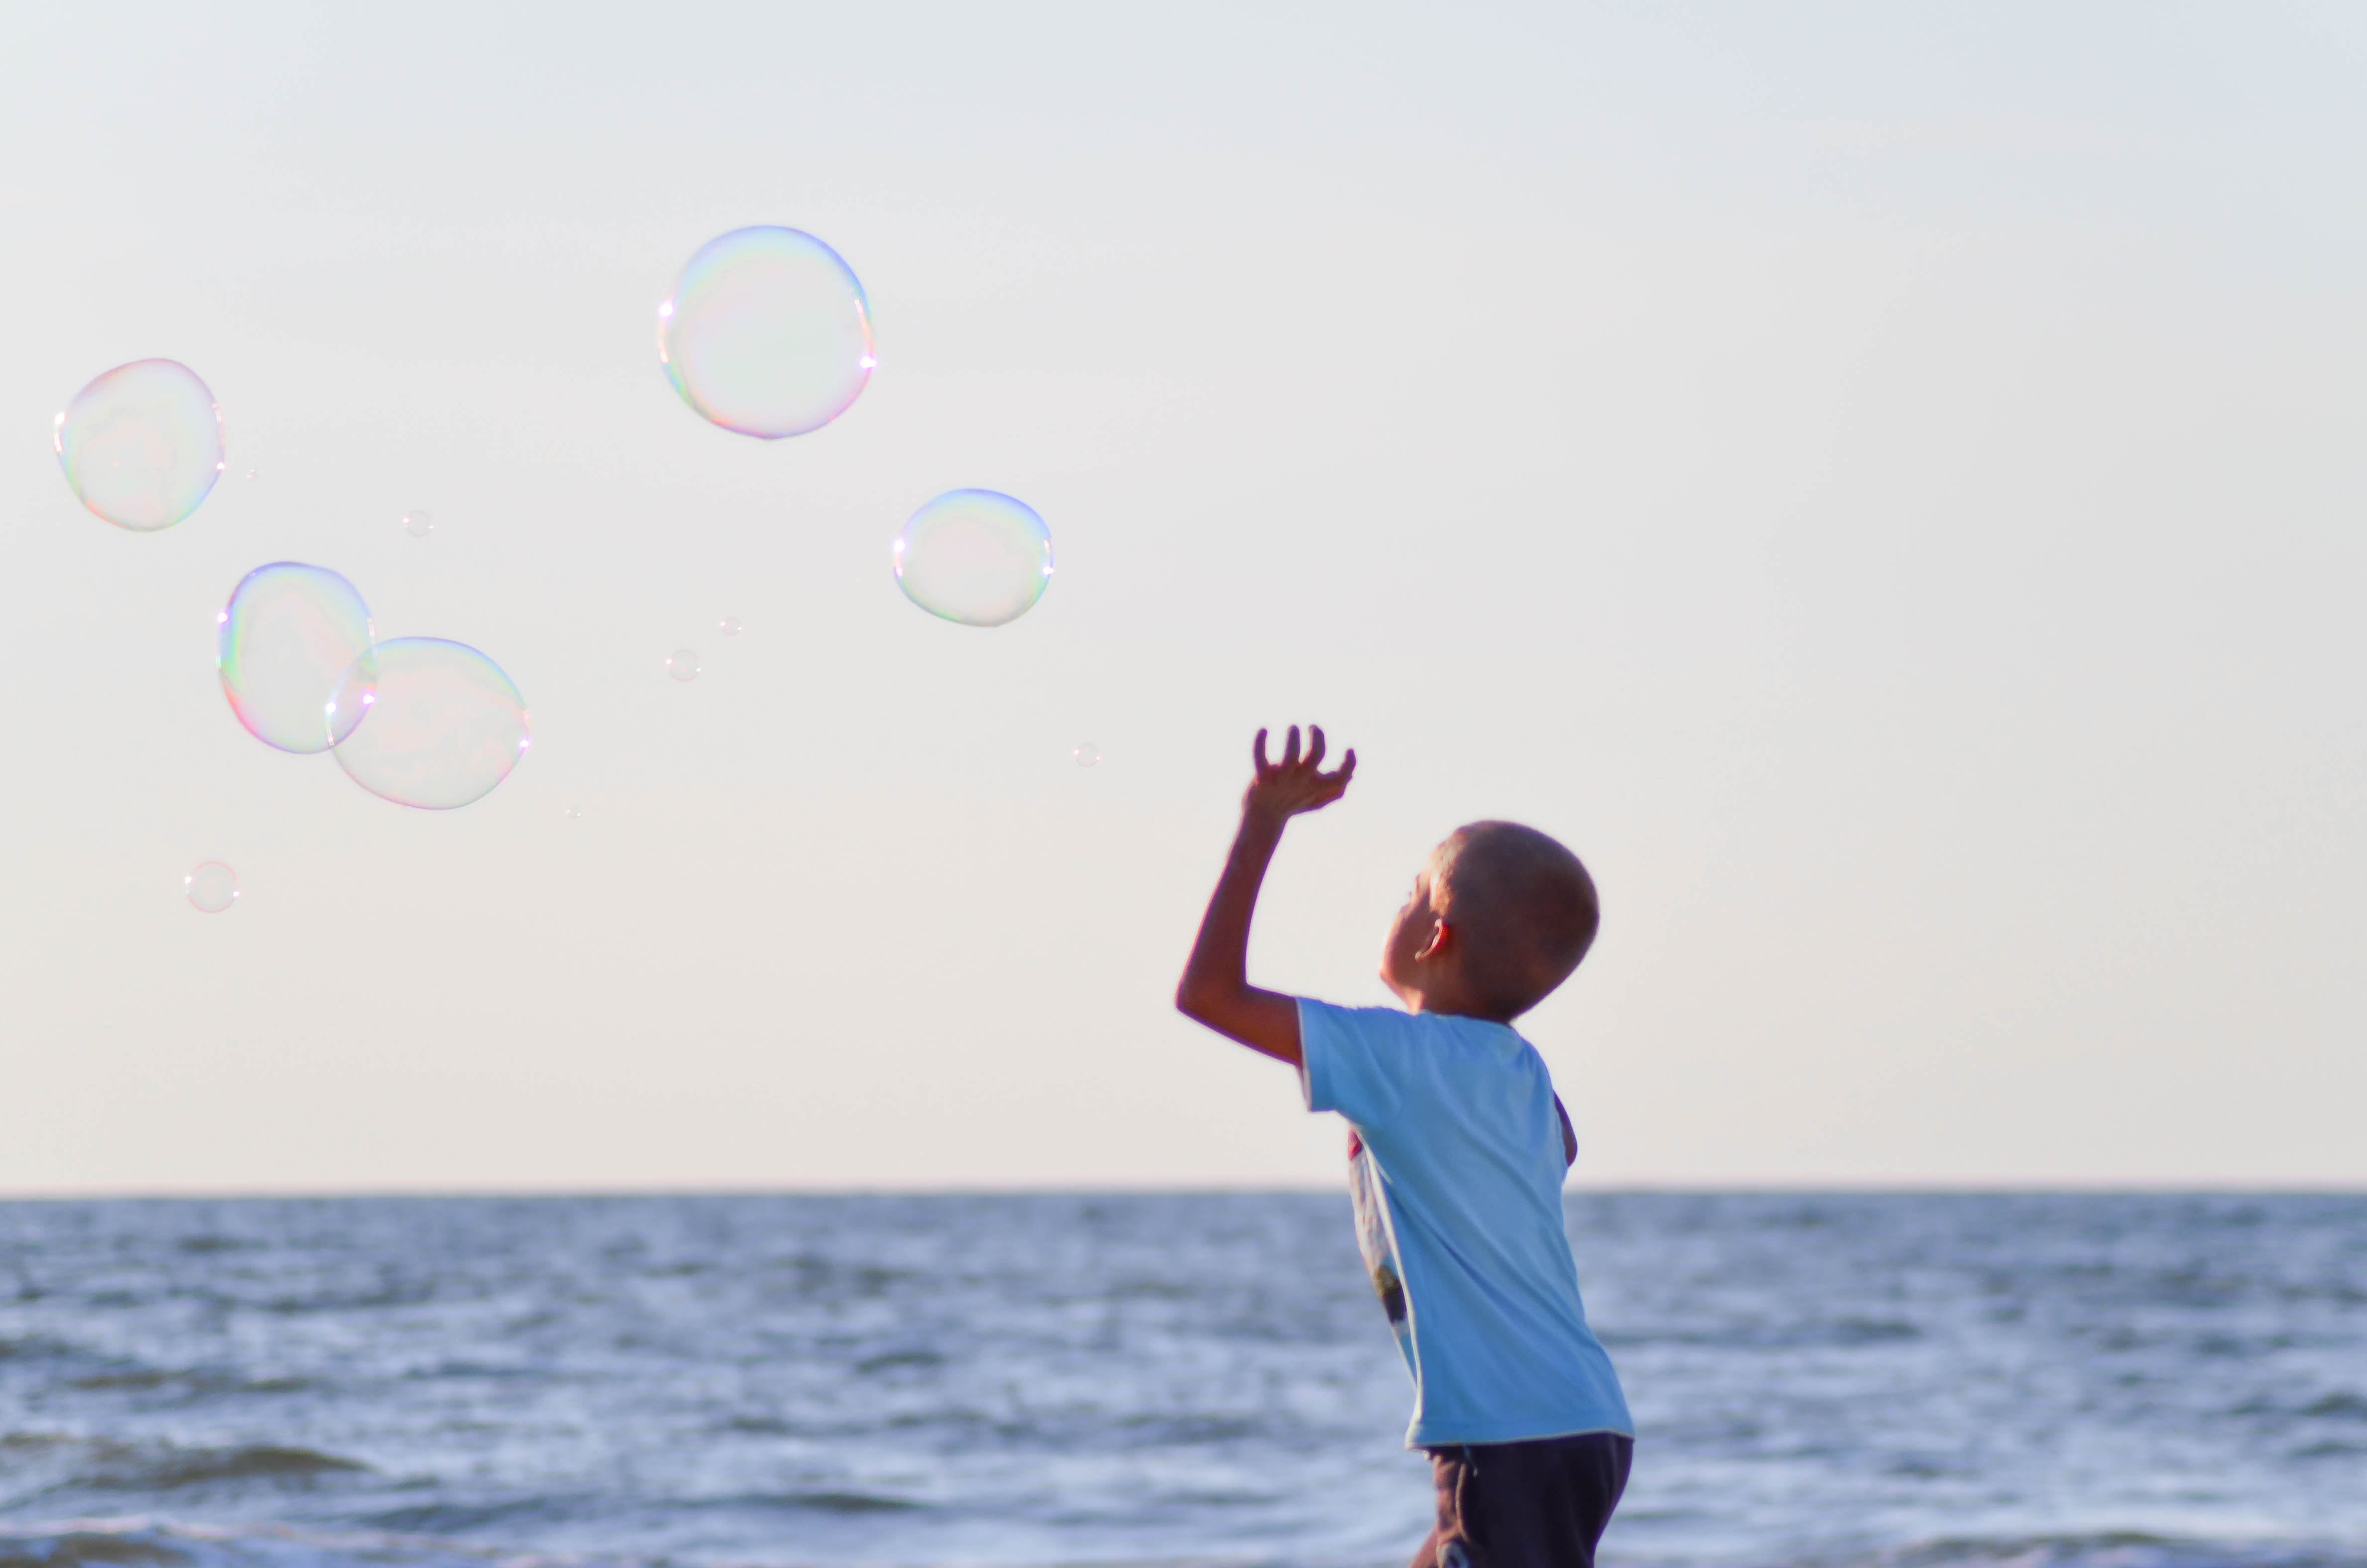
beach, sea, water, ocean, sky, boy, kid, wind, playing, toy, bubbles